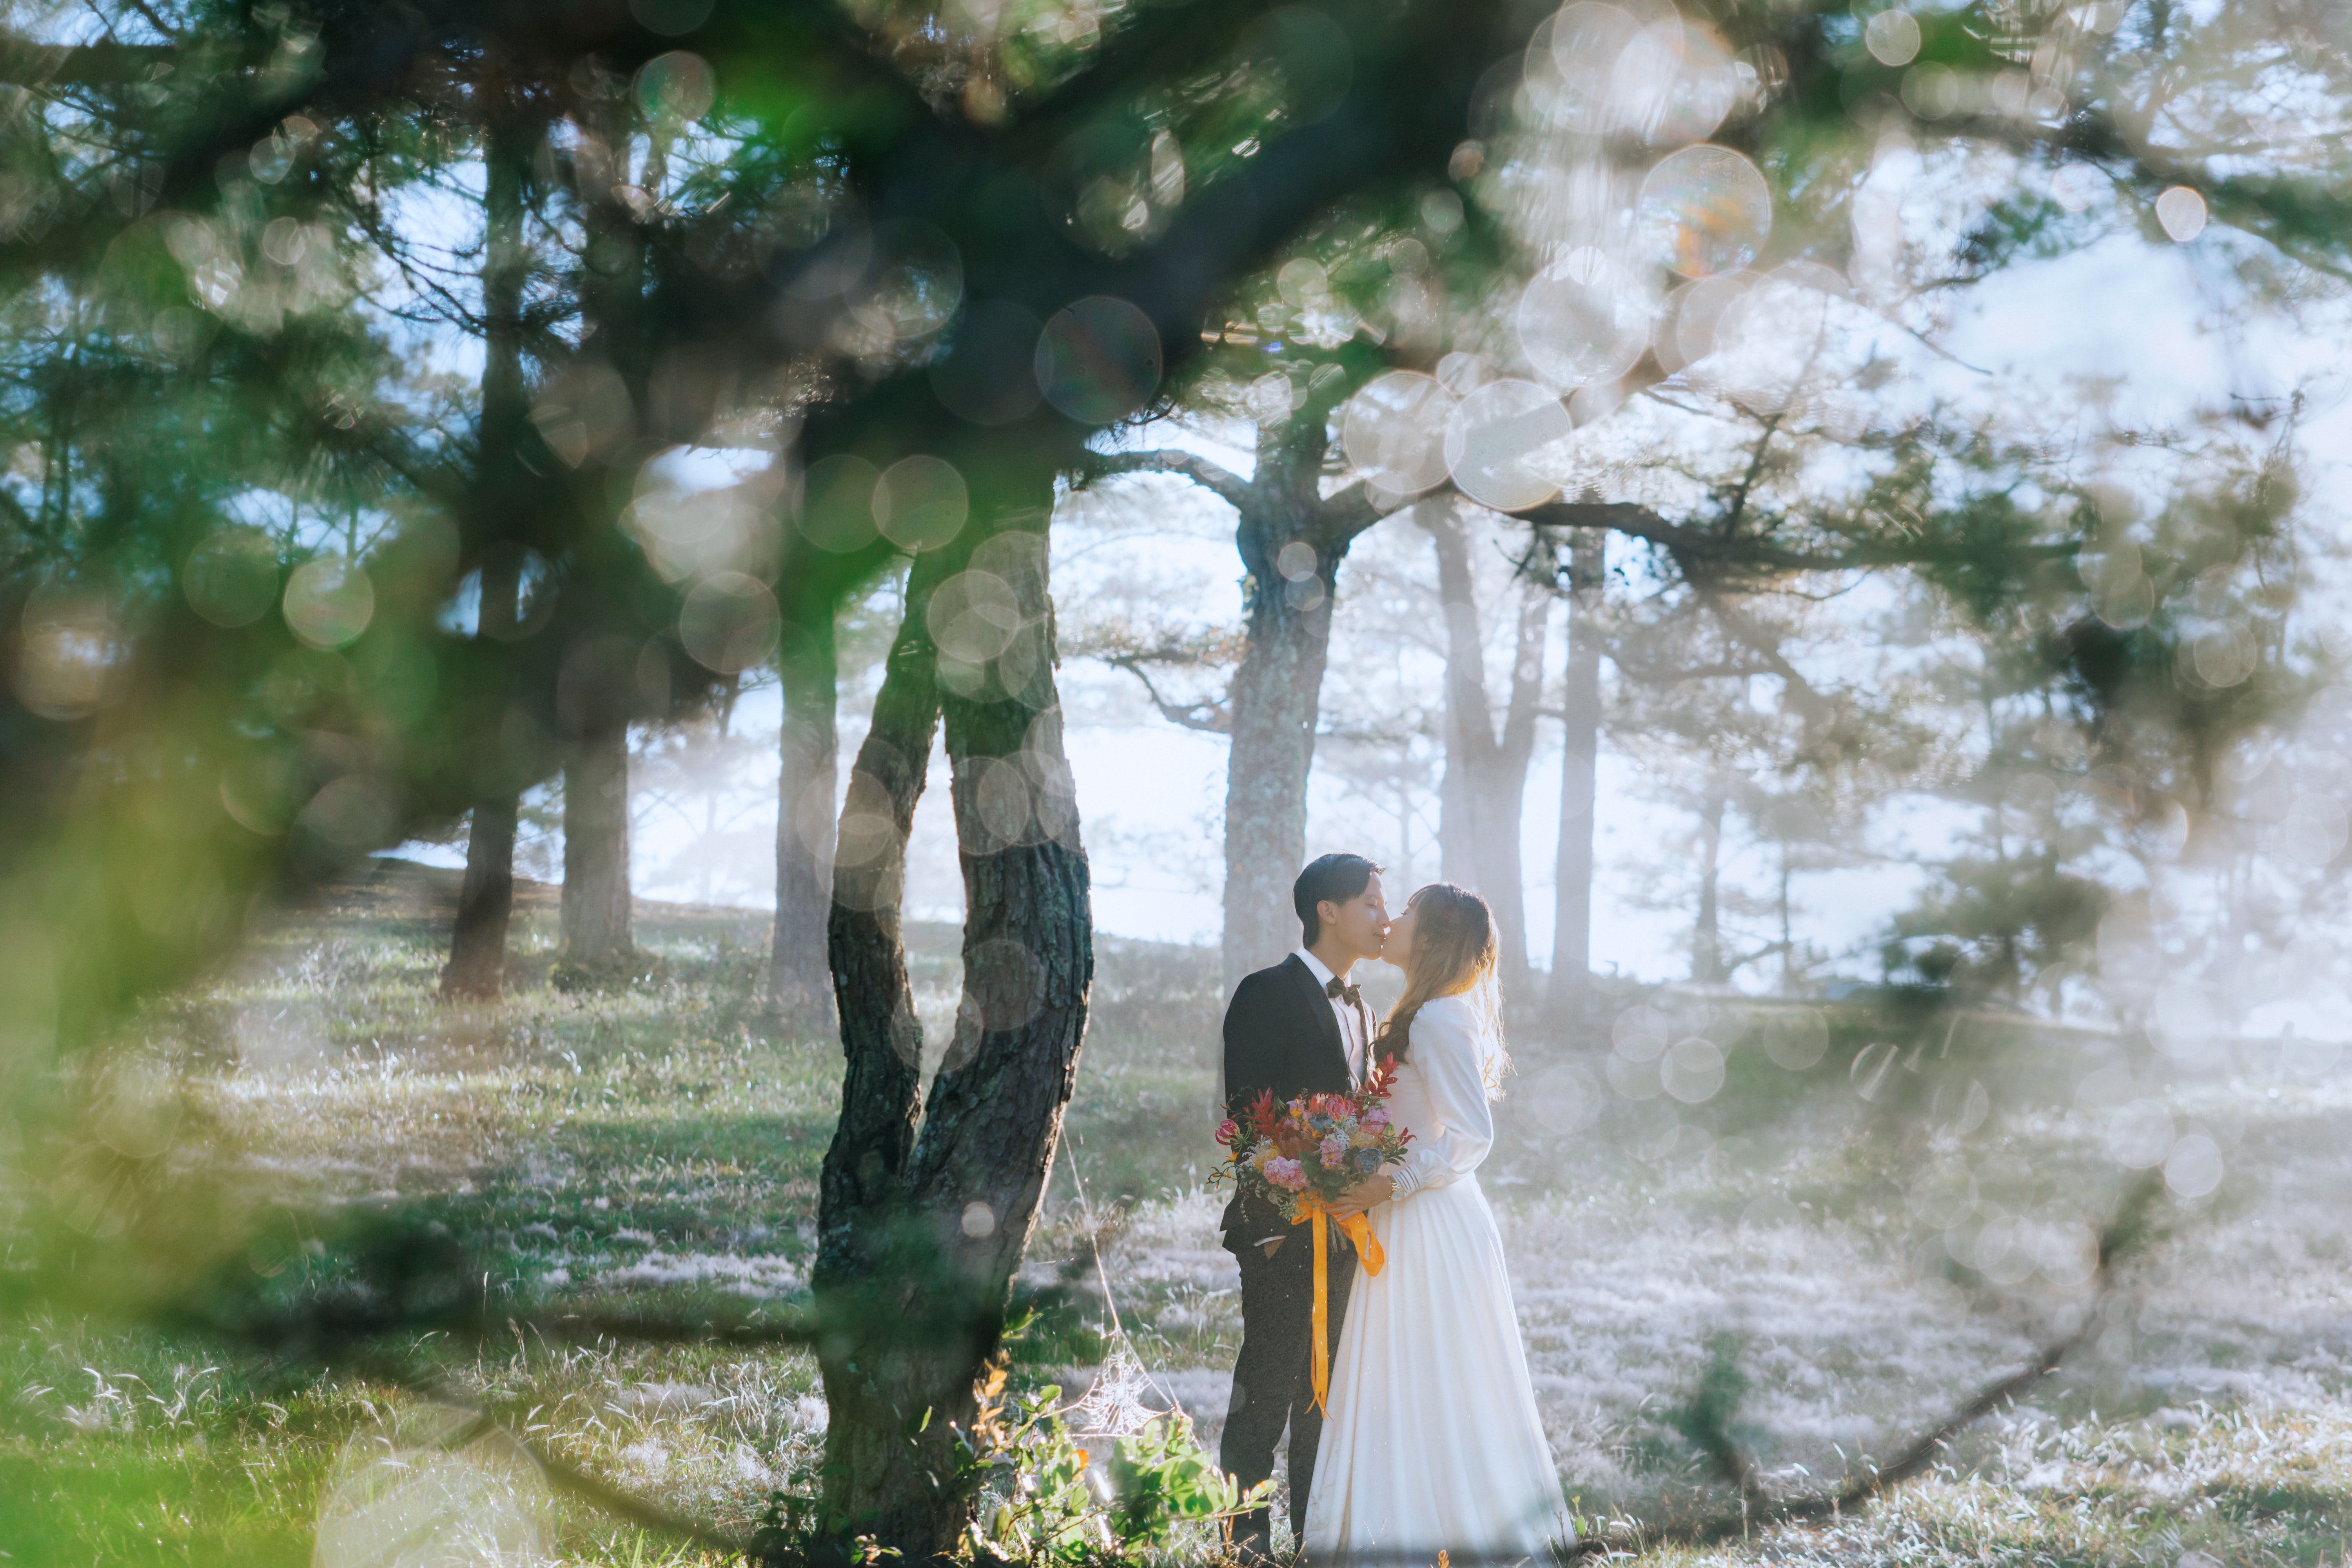
photograph, nature, green, bride, tree, dress, wedding dress, photography, ceremony, wedding, bridal clothing, woodland, gown, event, branch, landscape, sunlight, plant, happy, forest, gesture